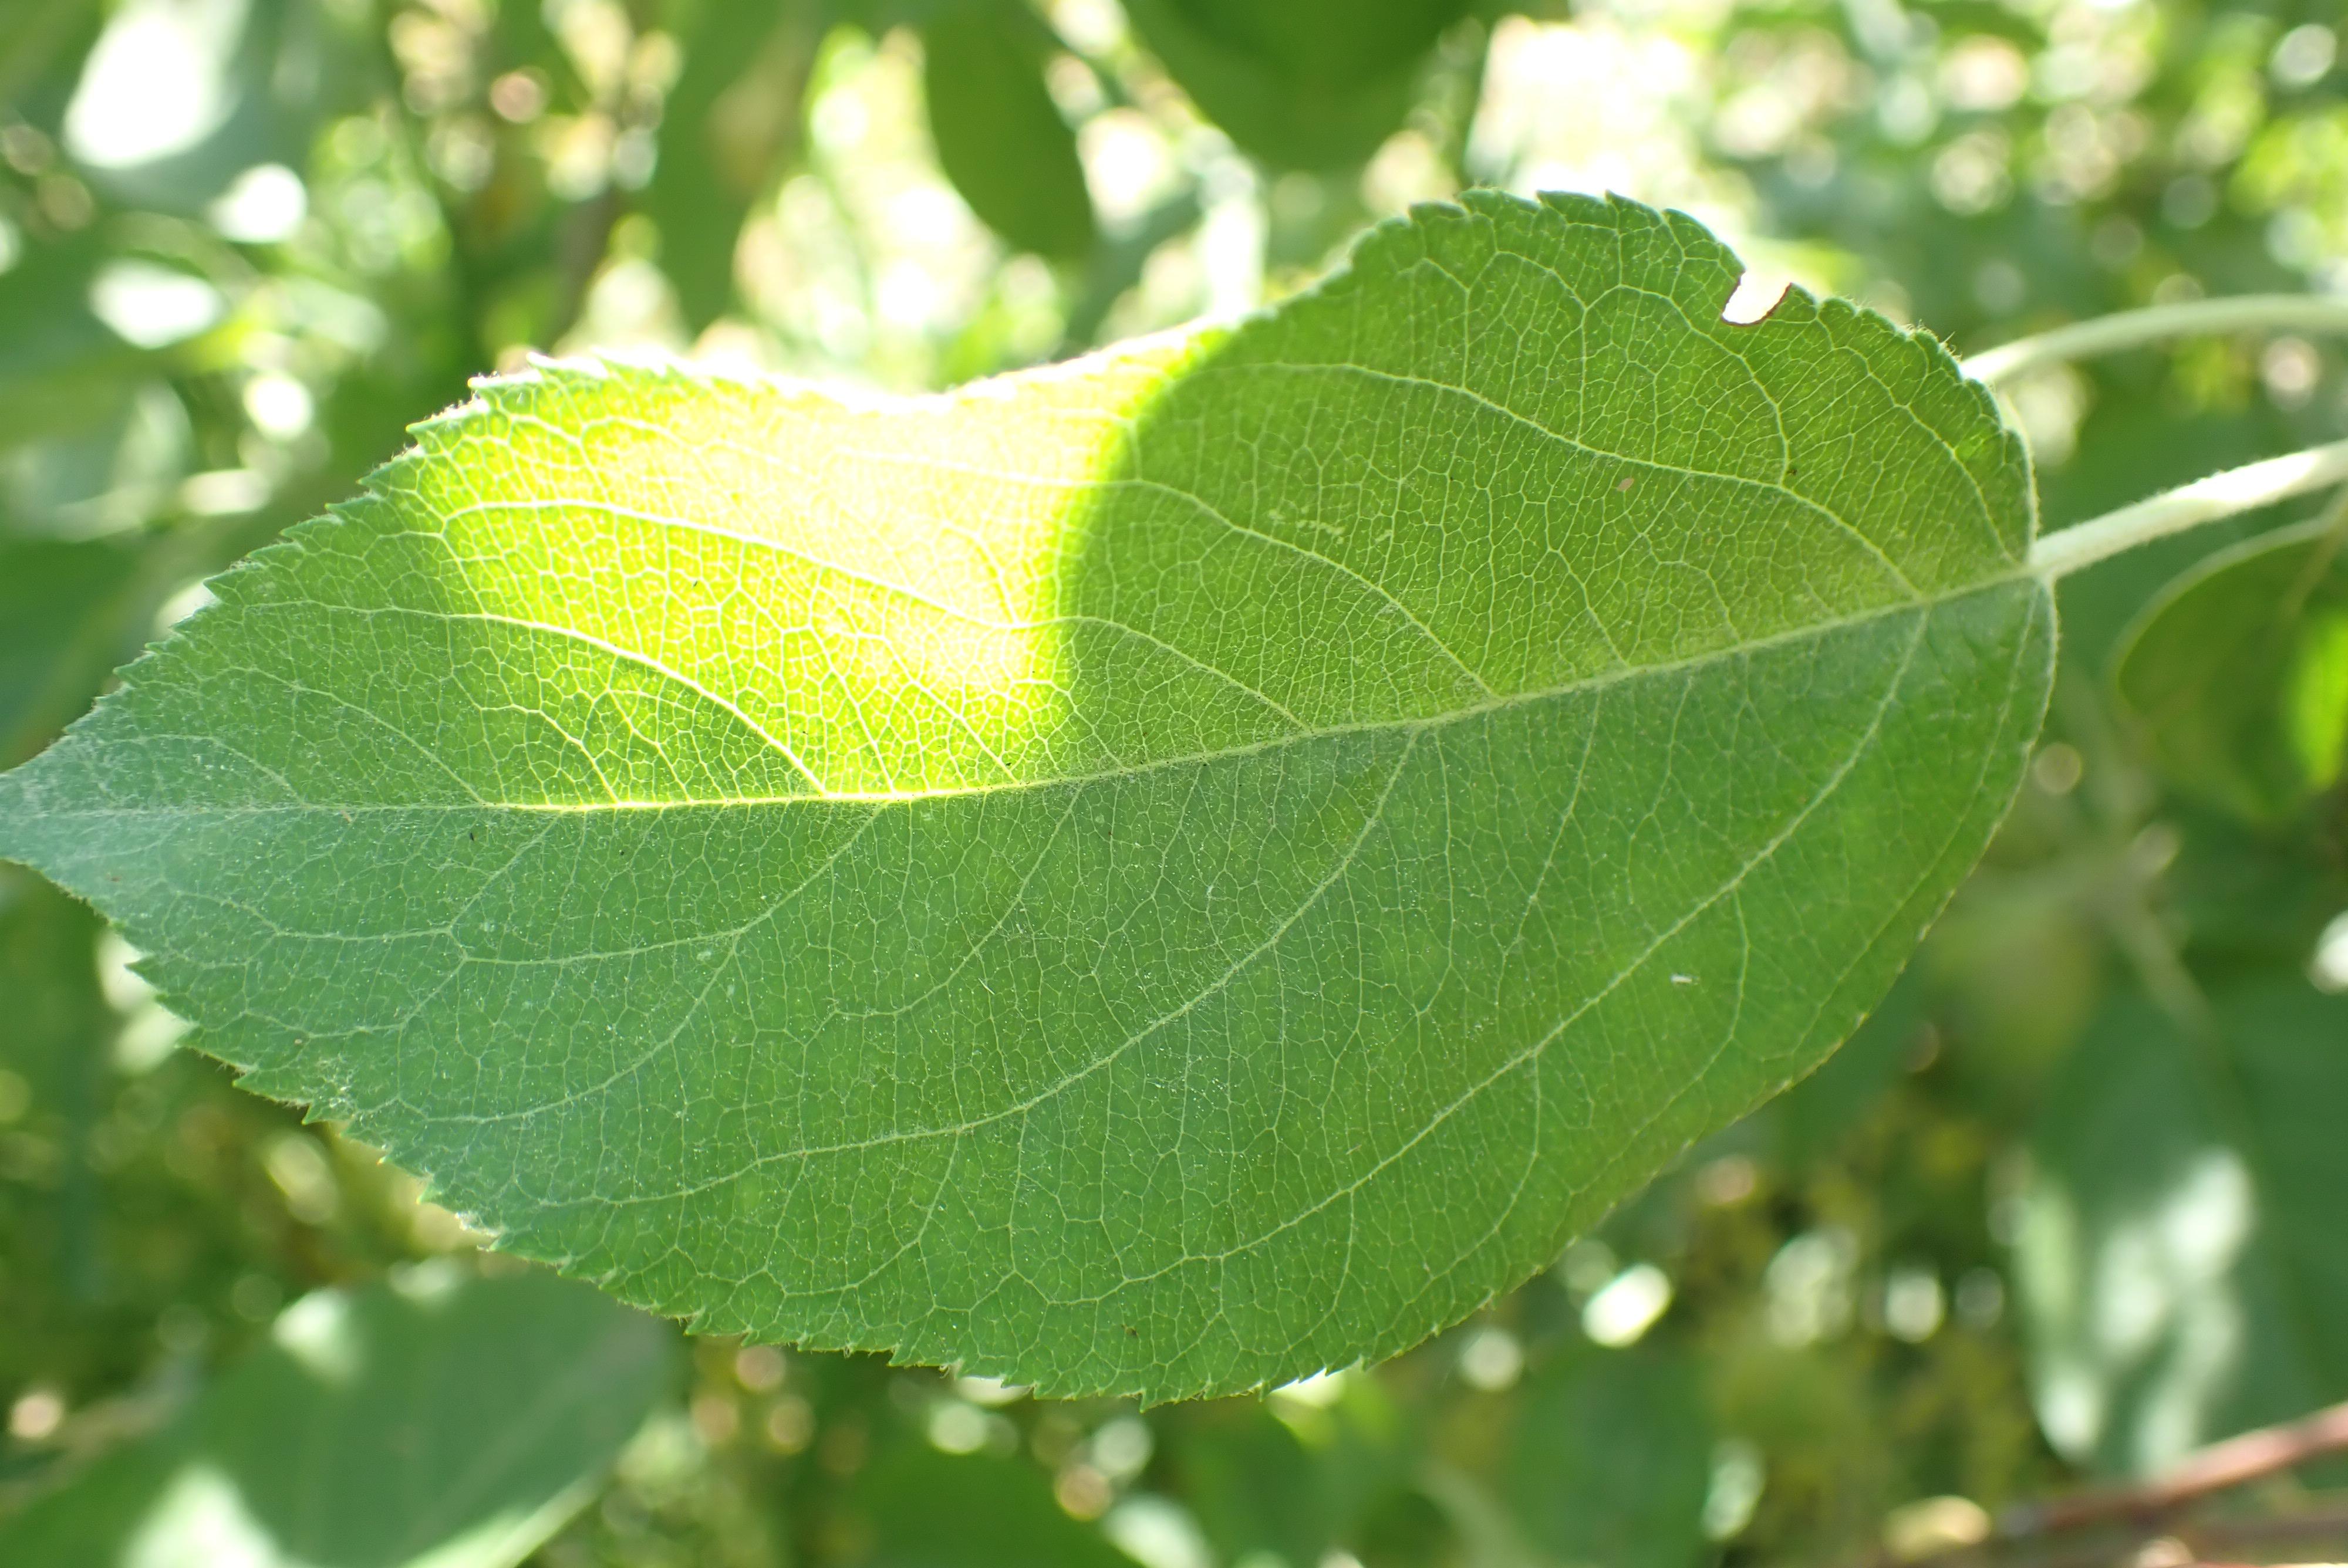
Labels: healthy